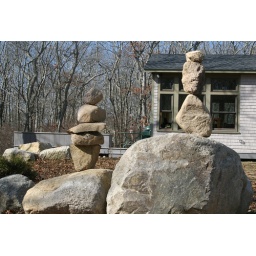
A neat rock sculpture outside of a house in Dartmouth MA